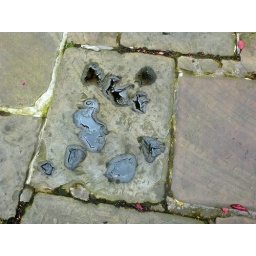
Well water in holes in rge paving stones make puddles make a nice abstract.